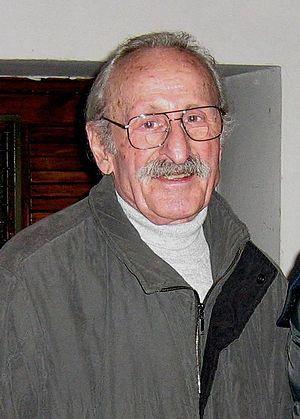
Franciszek Pieczka est un acteur de théâtre et de cinéma polonais, né le 18 janvier 1928 à Godów.